St. George's Castle, Preveza

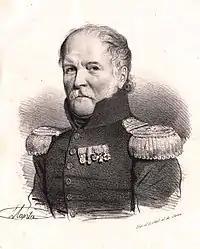
The designer of the castle, .

Ali Pasha pressed François Pouqueville, the French consul stationed in Ioannina, to send for officers and supplies from Napoleon’s troops, as he was particularly interested in securing military engineers who could assist in the construction of new fortifications in the region, and particularly at Preveza and the camps positioned against the Russian troops still stationed on Lefkada. The castle was initially called by the Ottomans ', but a few years later (around 1815) another castle took this name, as it was newer than the one we are talking about. The castle was afterwards named ' ('green castle') or ('barracks castle').